ADF/Cofilin family

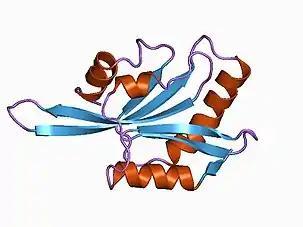
Cofilin-1 protein, a member of the actin depolymerizing factor protein family, isolated in yeast.

The structure of actin depolymerizing factors is highly conserved across many organism due to actin's importance in many cellular processes. Proteins of the actin depolymerizing factor family characteristically consist of five beta sheets, four antiparallel and one parallel, and four alpha helices with a central alpha helix providing the structure and stability of the proteins. The actin depolymerizing factor homology domain (ADF-H domain) allows for binding to actin subunits and includes the central alpha helix, the N-terminus extension, and the C terminus helix.